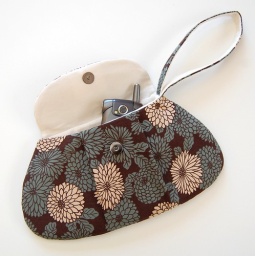
Wristlet with Japanese flowers in blue